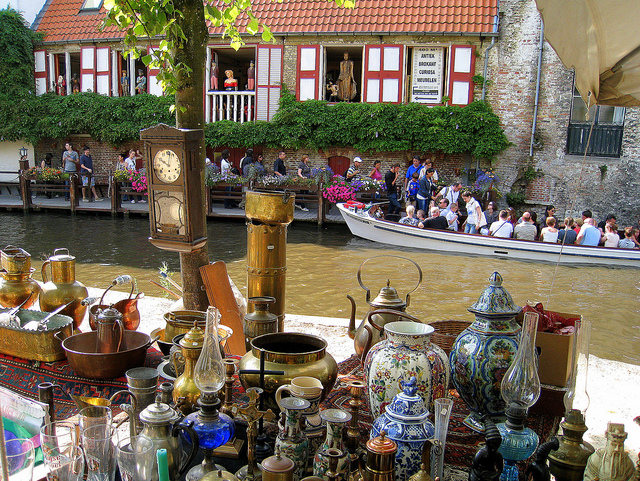
A boat full of tourists passes through a market place.

tourist river boat being loaded with passengers from a dock

a scenic area with people traveling in a small boat